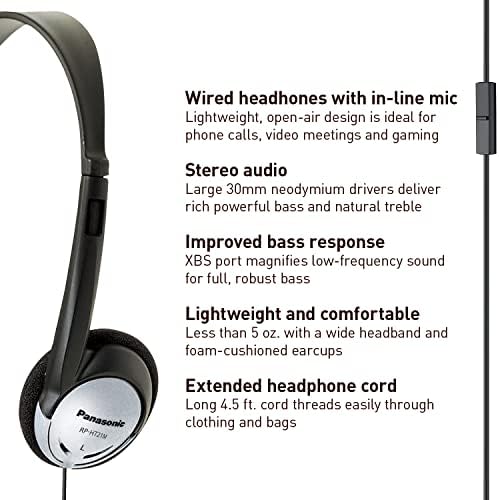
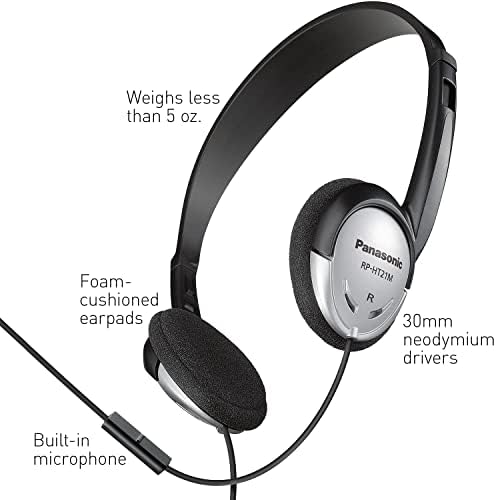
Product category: headphones
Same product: yes